Sremska Mitrovica

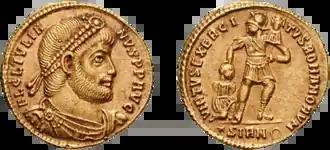
Coins of Julian, Syrmium, 361

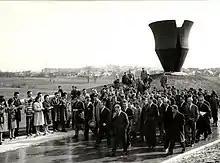
Josip Broz Tito visits the memorial park in Sremska Mitrovica, dedicated to the World War II victims in Syrmia

Sremska Mitrovica is one of the oldest cities in Europe. Archaeologists have found a trace of organized human life dating from 5000 BC onwards. Ionian jewellery dating to 500BC was excavated in the city. When the Romans conquered the city in the 1st century BC, Sirmium already was a settlement with a long tradition. In the 1st century, Sirmium gained a status of a colony of the citizens of Rome, and became a very important military and strategic location in Pannonia province. The war expeditions of Roman emperors Trajan, Marcus Aurelius, and Claudius II, were prepared in Sirmium.